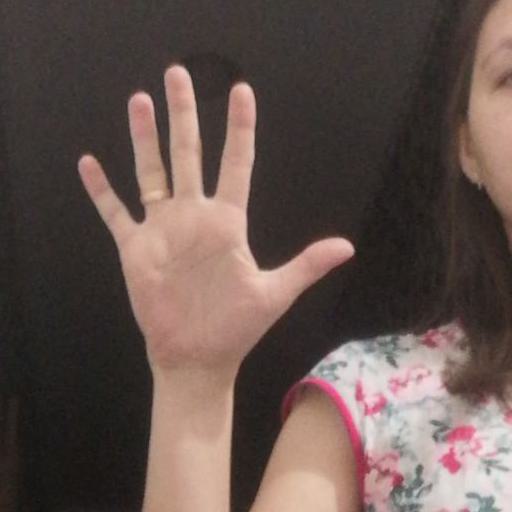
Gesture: palm